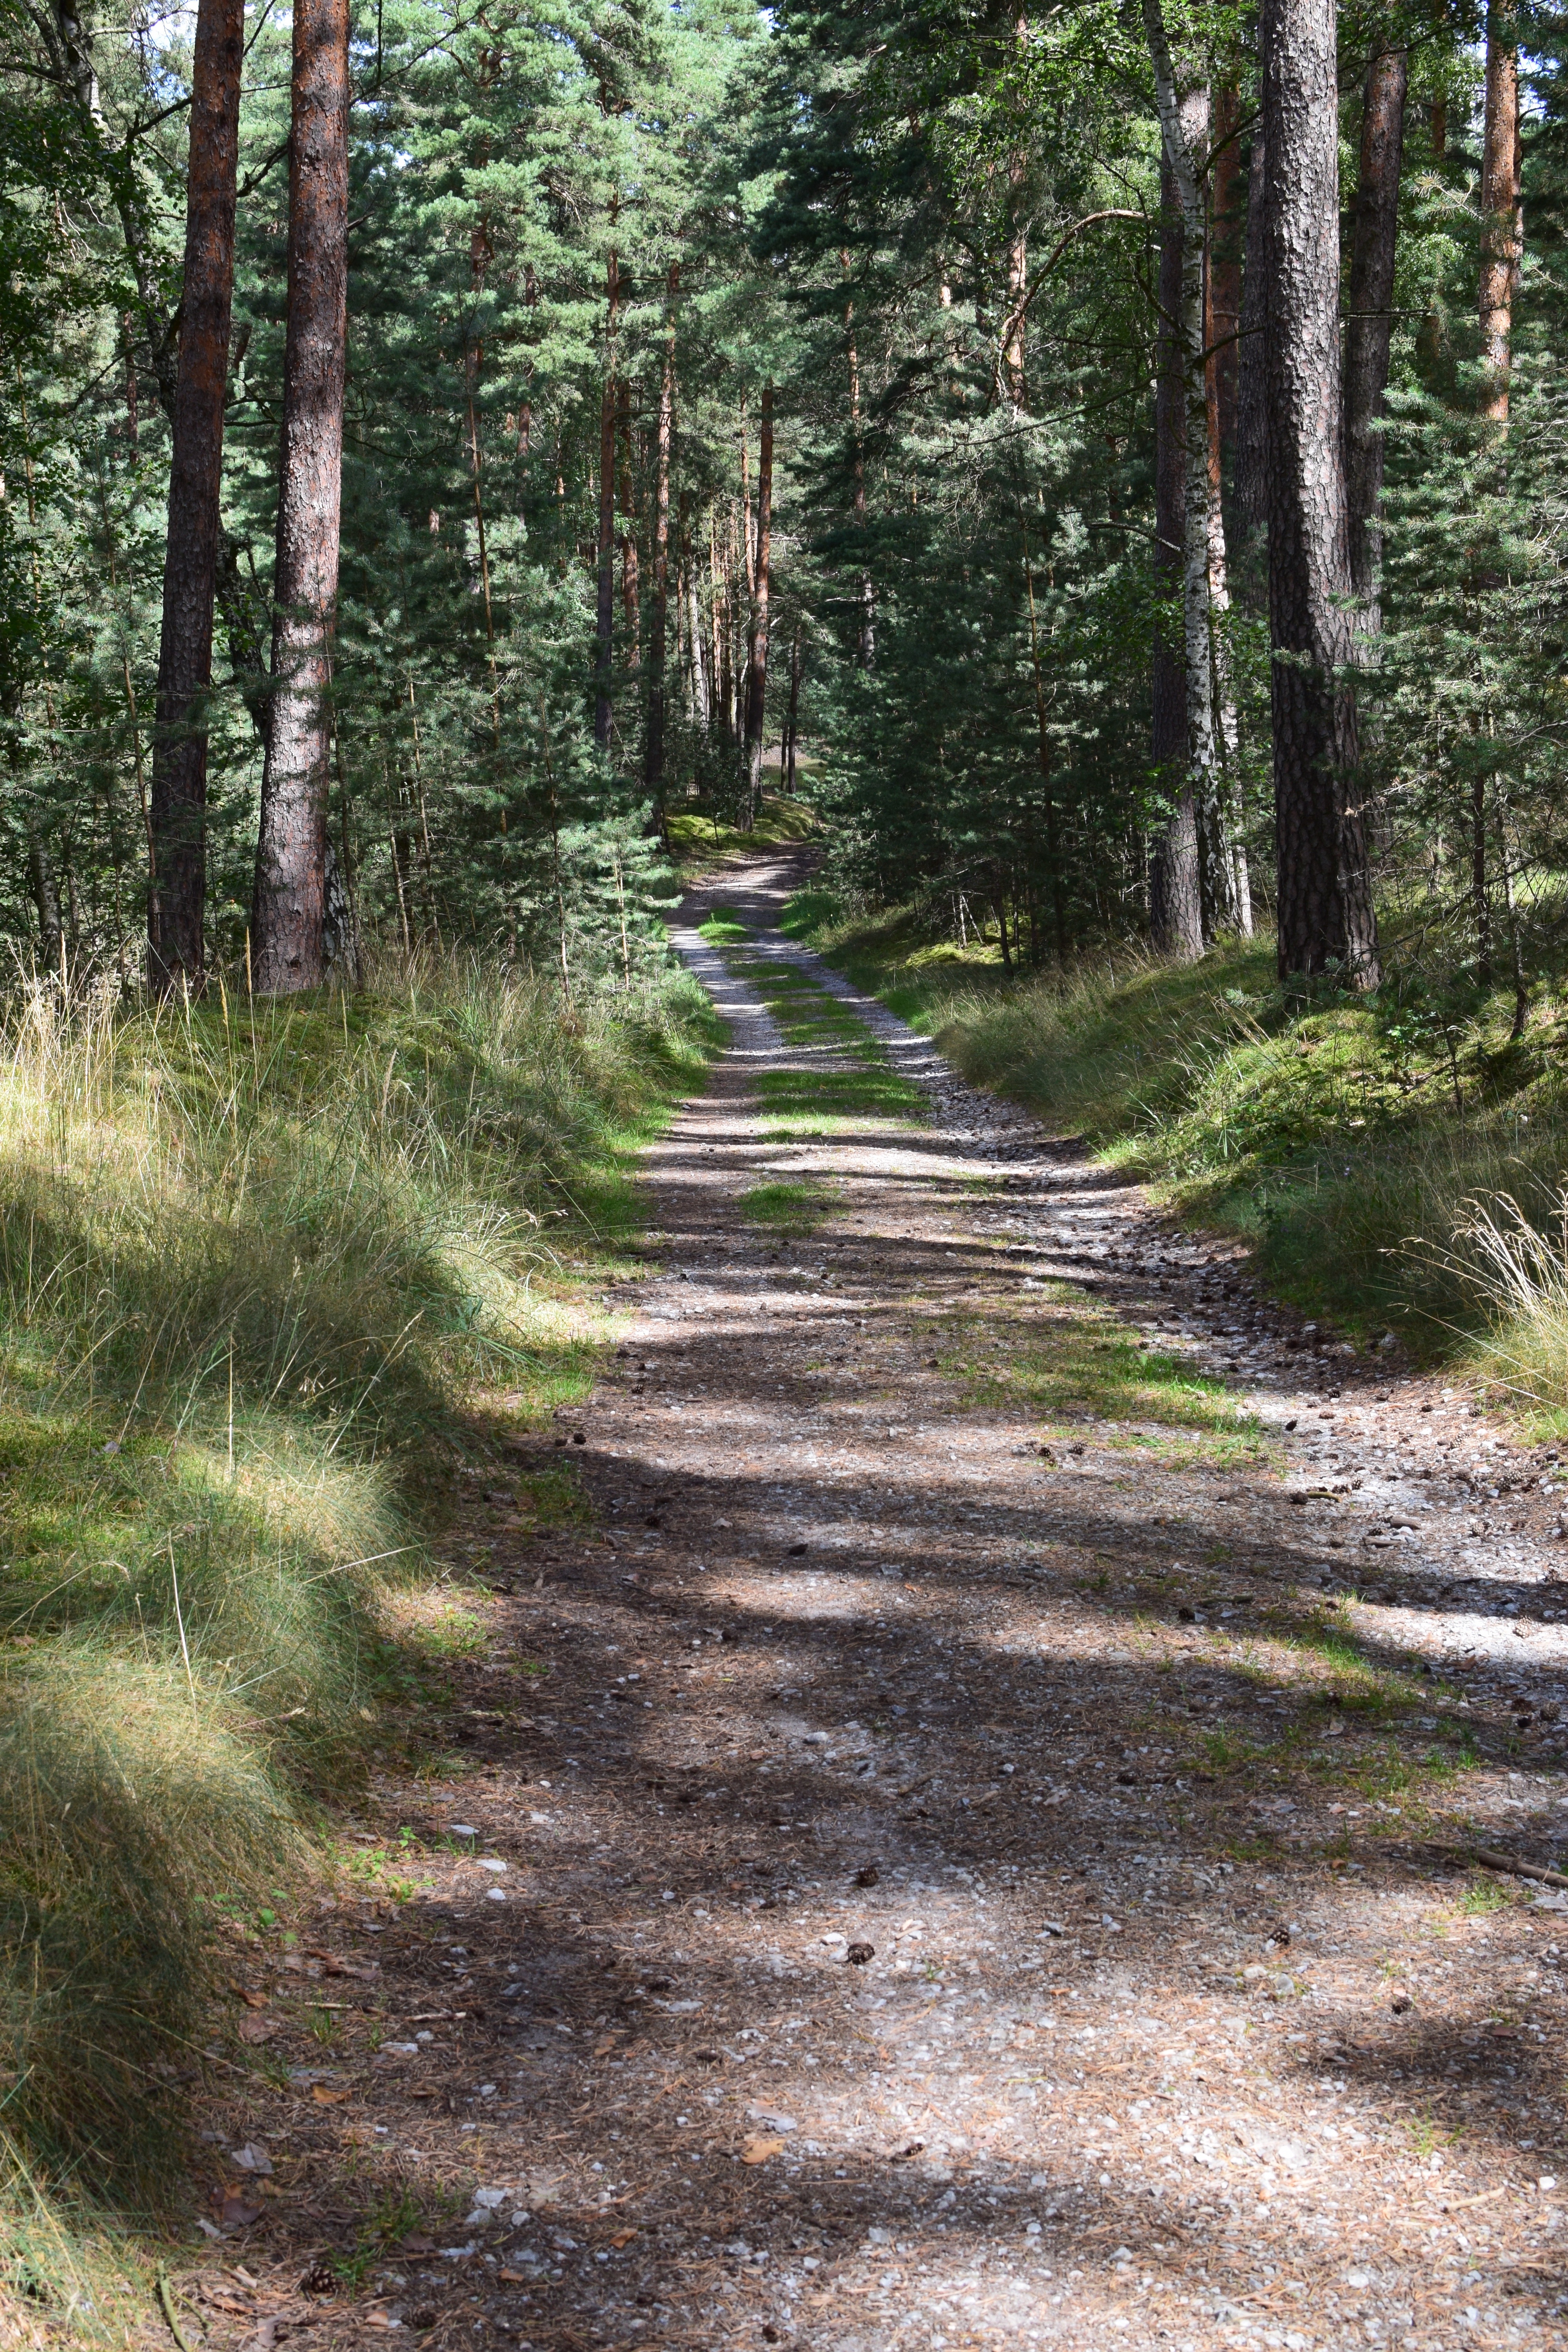
landscape, tree, nature, forest, wilderness, hiking, trail, idyllic, rest, ridge, trees, woodland, habitat, ecosystem, recovery, forest path, biome, natural environment, temperate broadleaf and mixed forest, temperate coniferous forest